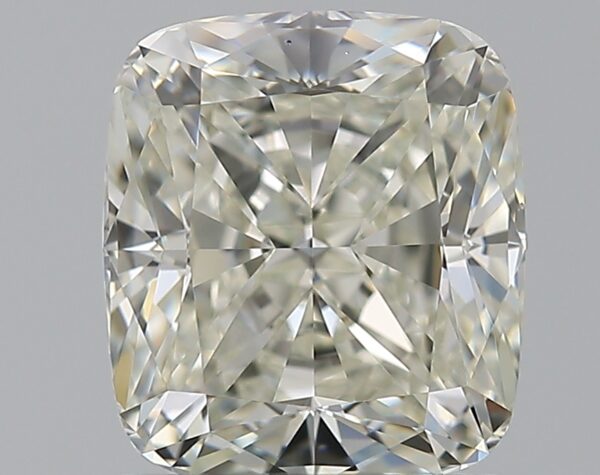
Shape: cushion
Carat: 1.5
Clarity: VVS1
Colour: J
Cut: EX
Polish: EX
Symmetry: EX
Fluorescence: N
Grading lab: GIA
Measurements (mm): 6.8 x 6.06 x 4.21